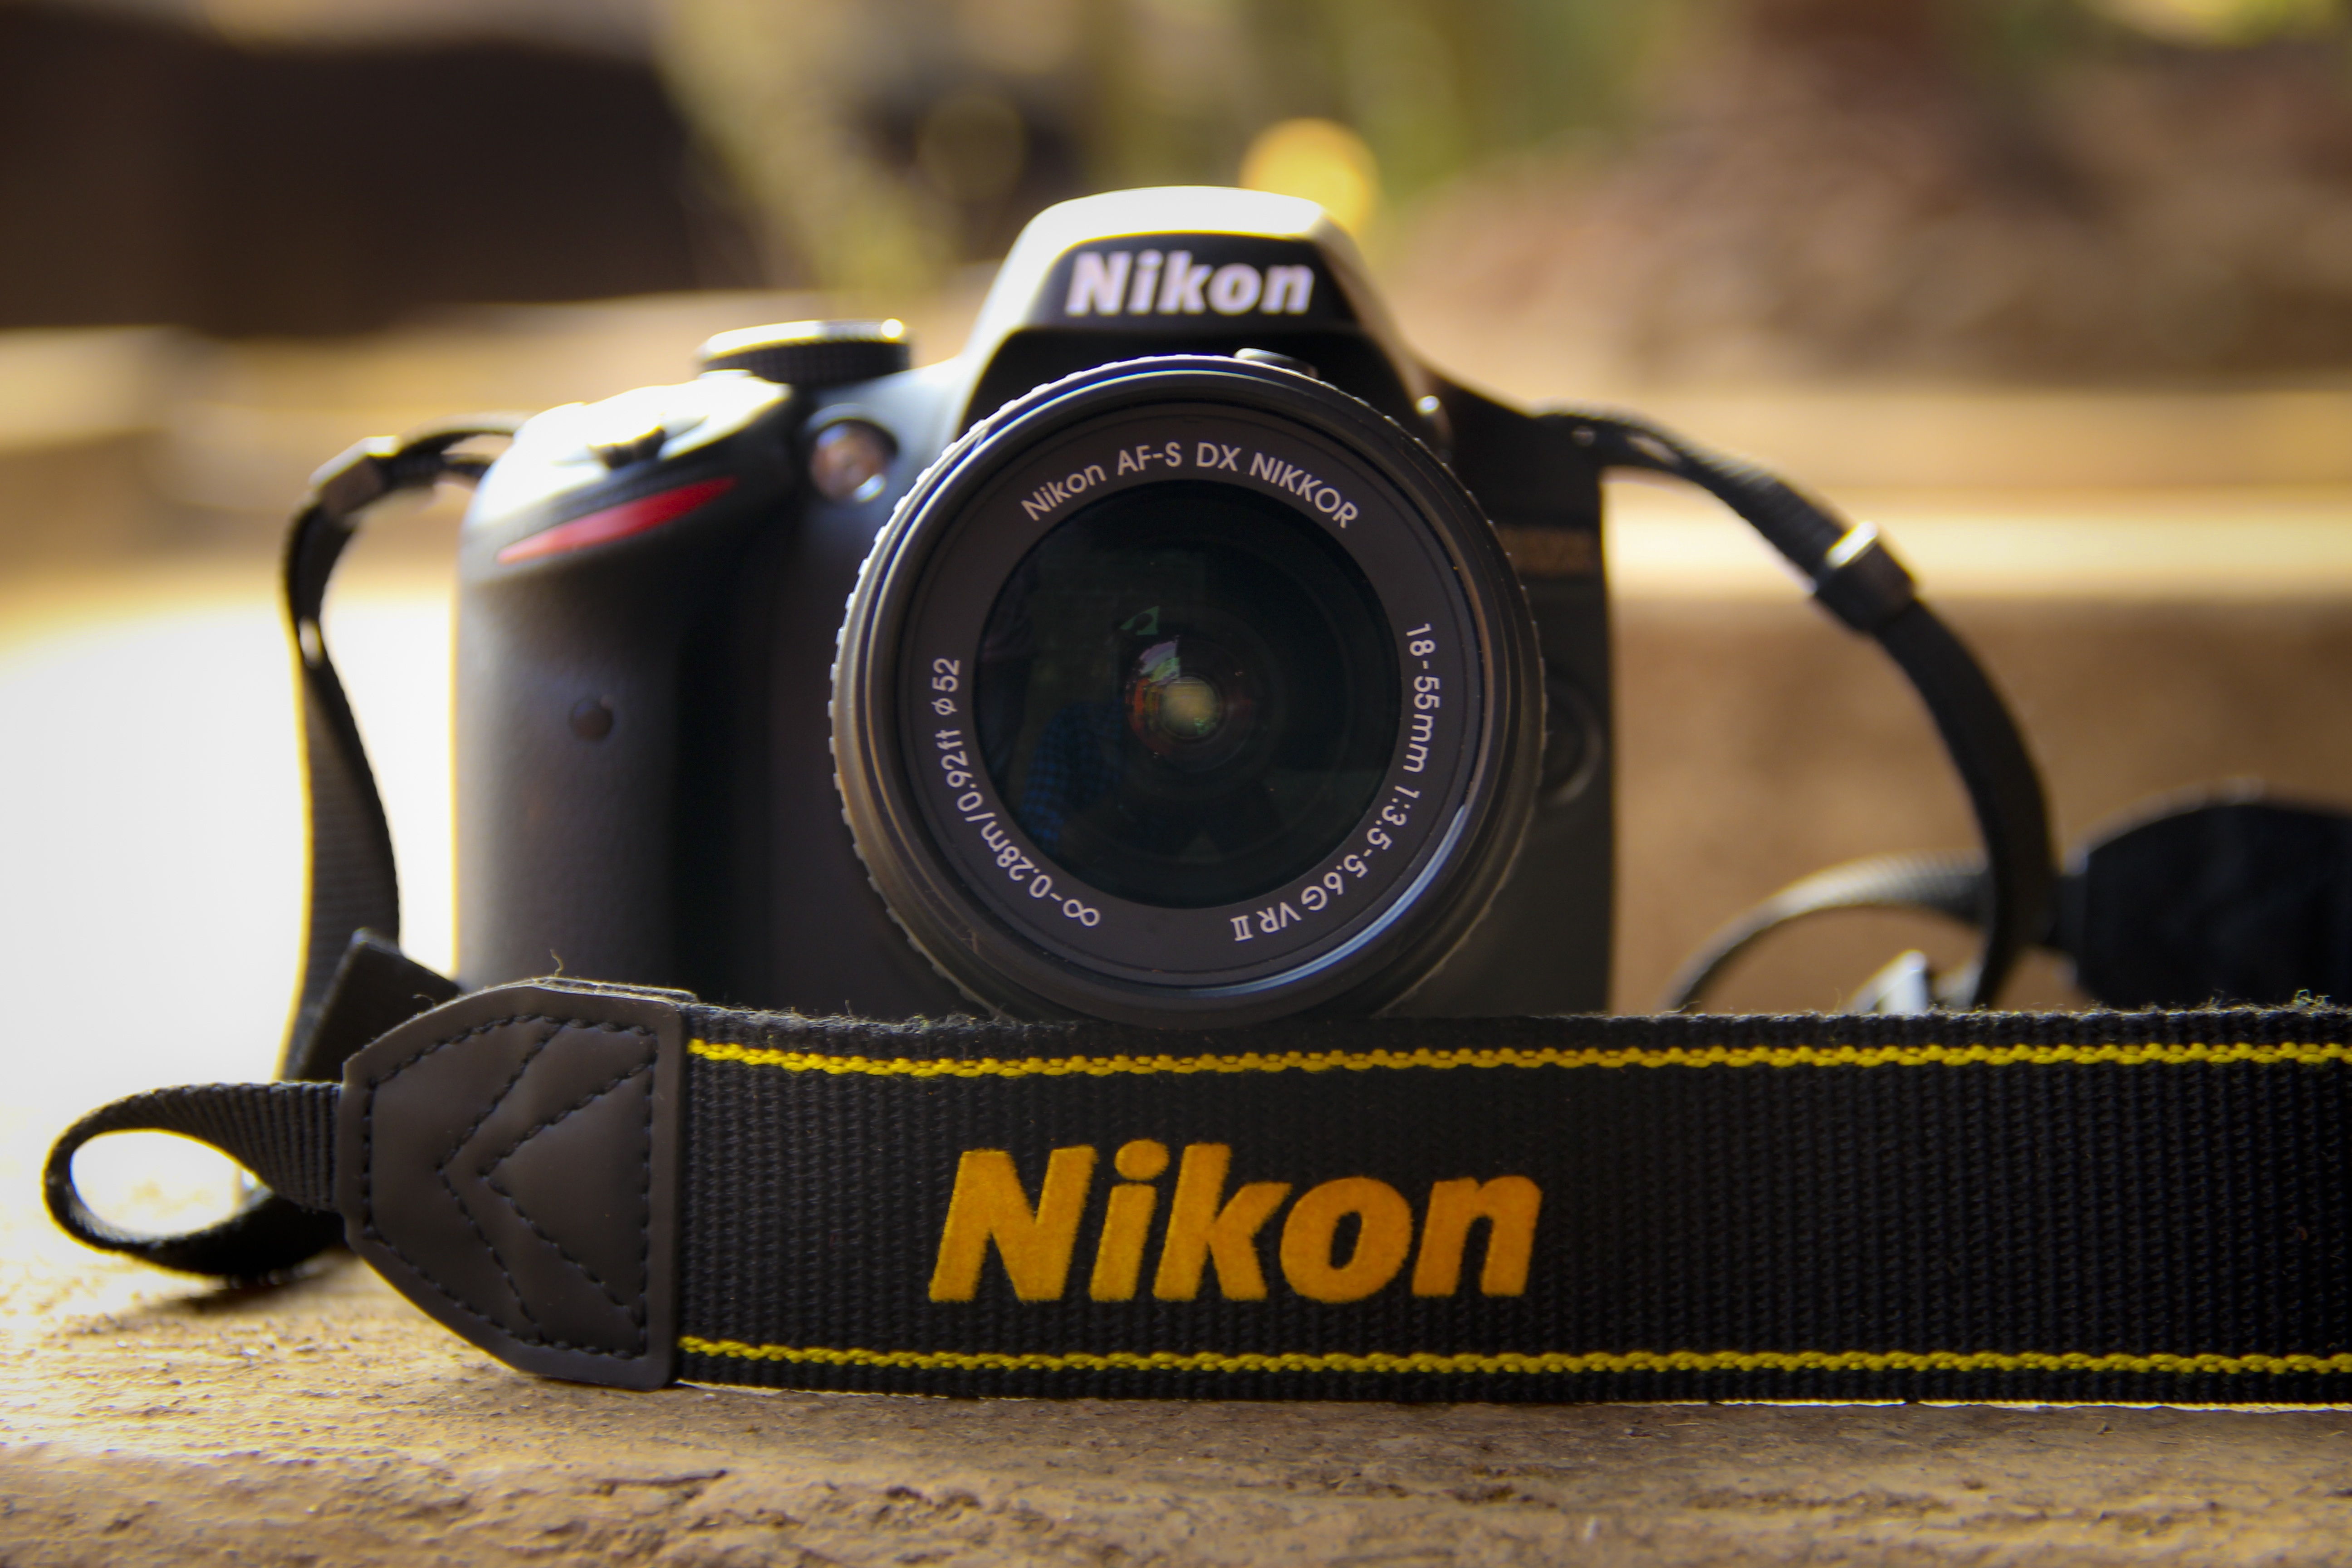
light, camera, lens, nikon, black, yellow, reflex camera, digital camera, camera lens, strap, digital slr, single lens reflex camera, cameras optics